Andrew Irvine (mountaineer)

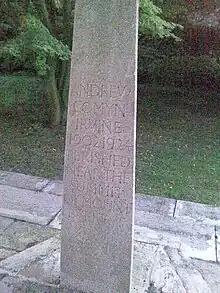
Memorial to Andrew Irvine, by Eric Gill, at Merton College, Oxford

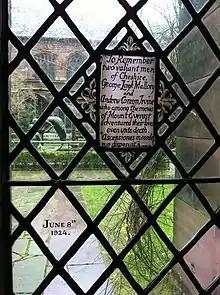
Memorial to George Mallory and Andrew Irvine in Chester Cathedral

In 1923, Irvine took part in the Merton College Arctic Expedition to Spitsbergen which was led by George Binney; Irvine excelled on every front. Other mountaineers on the expedition were Tom Longstaff and Noel Odell. Irvine discovered that he and Odell had met in 1919 when Irvine had ridden his motorcycle to the top of Foel Grach, a 3,000-foot-high Welsh mountain, and surprised Odell and his wife Mona, who had climbed it on foot. Subsequently, on Odell's recommendation, Irvine was invited to join the forthcoming third British Mount Everest expedition on the grounds that he might be the "superman" that the expedition felt it needed. He was at the time still a 21-year-old undergraduate student.